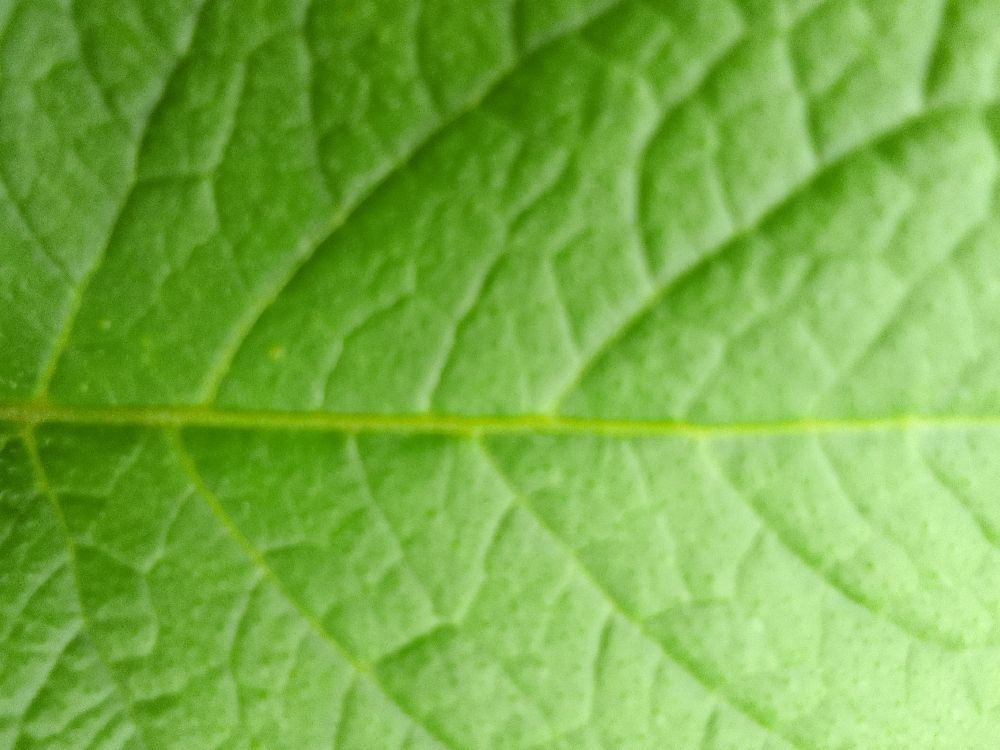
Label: Healthy